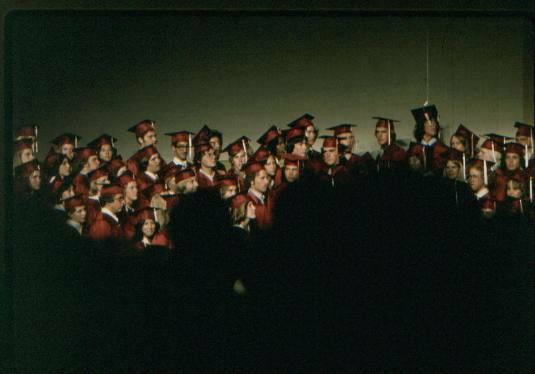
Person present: Yes